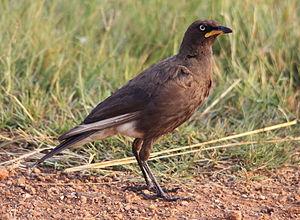
Le Spréo bicolore est une espèce d'oiseaux de la famille des Sturnidae.